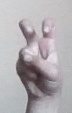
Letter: toot